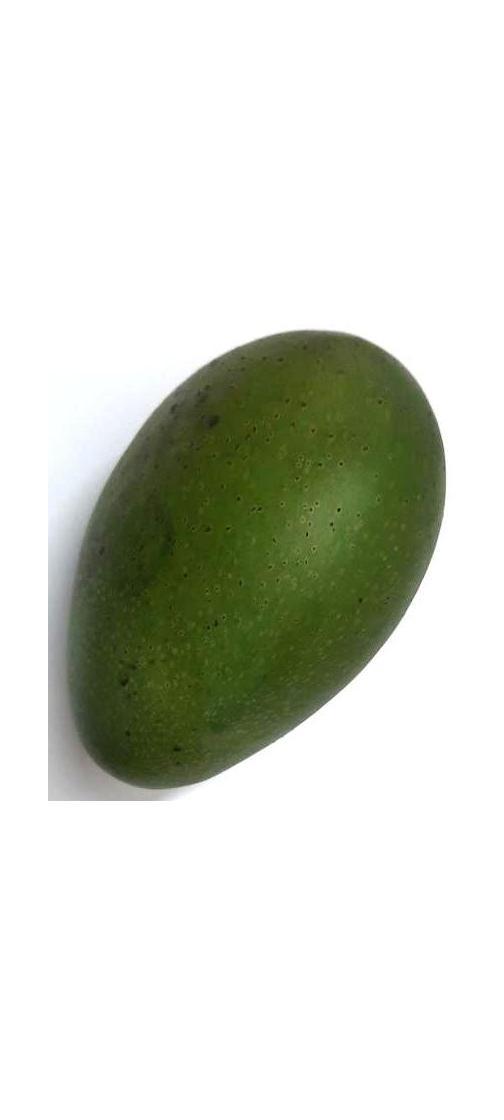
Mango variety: Ashshina Zhinuk